Devil's Jumps, Churt

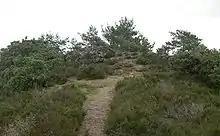
The summit of Stony Jump

The Devil's Jumps are a series of three small hills near the village of Churt in the county of Surrey in southern England. In the 18th century, the hills were known as the Devil's Three Jumps. The Devil's Jumps are linked to a body of folklore relating to the surrounding area. The highest of the three Jumps, lying to the west, is High Jump with an elevation of . Middle Devil's Jump has an elevation of and once supported an observatory built by 19th century British astronomer Richard Christopher Carrington. Stony Jump, the easternmost of the jumps, has an elevation of .